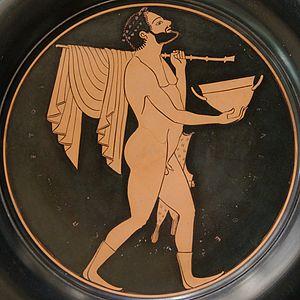
Comaste avec un skyphos, une canne et un étui à flûtes